Church of Saint Nicholas, Lezhë

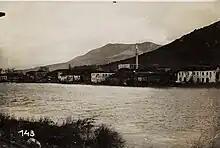
The original Selimie mosque in 1917

The Church of Saint Nicholas, former Selimije Mosque (Albanian: "Xhamia e Selimies"), or Church-Mosque of Lezhë ("Kisha-Xhami") is a ruined historic church where the remains of Skanderbeg are said to be preserved in Lezhë, Albania. It is now used as Skanderbeg's Mausoleum.